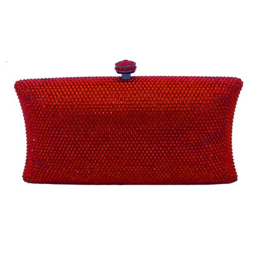
add some serious sparkle to your outfit with this fantastic butler & person bag .